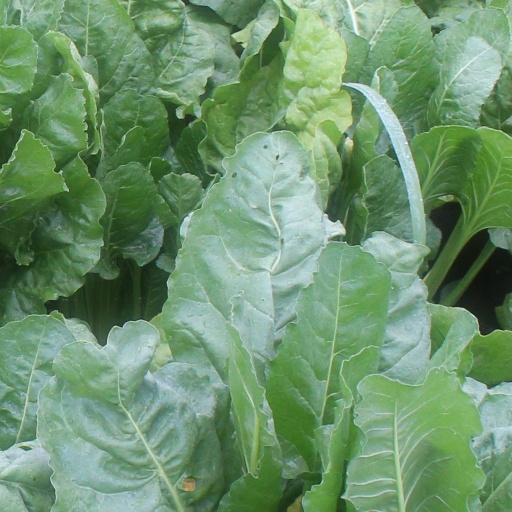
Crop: sugar beet